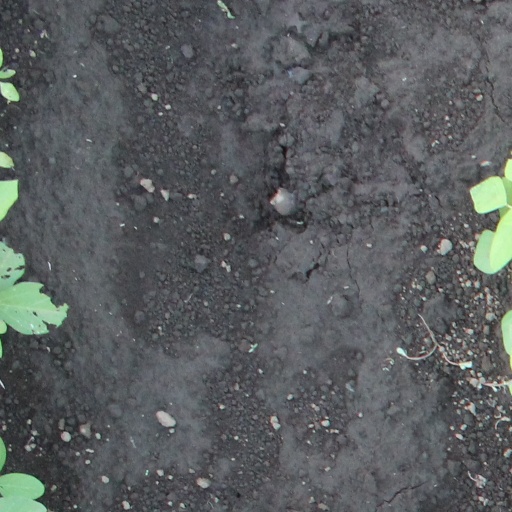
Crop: soybean